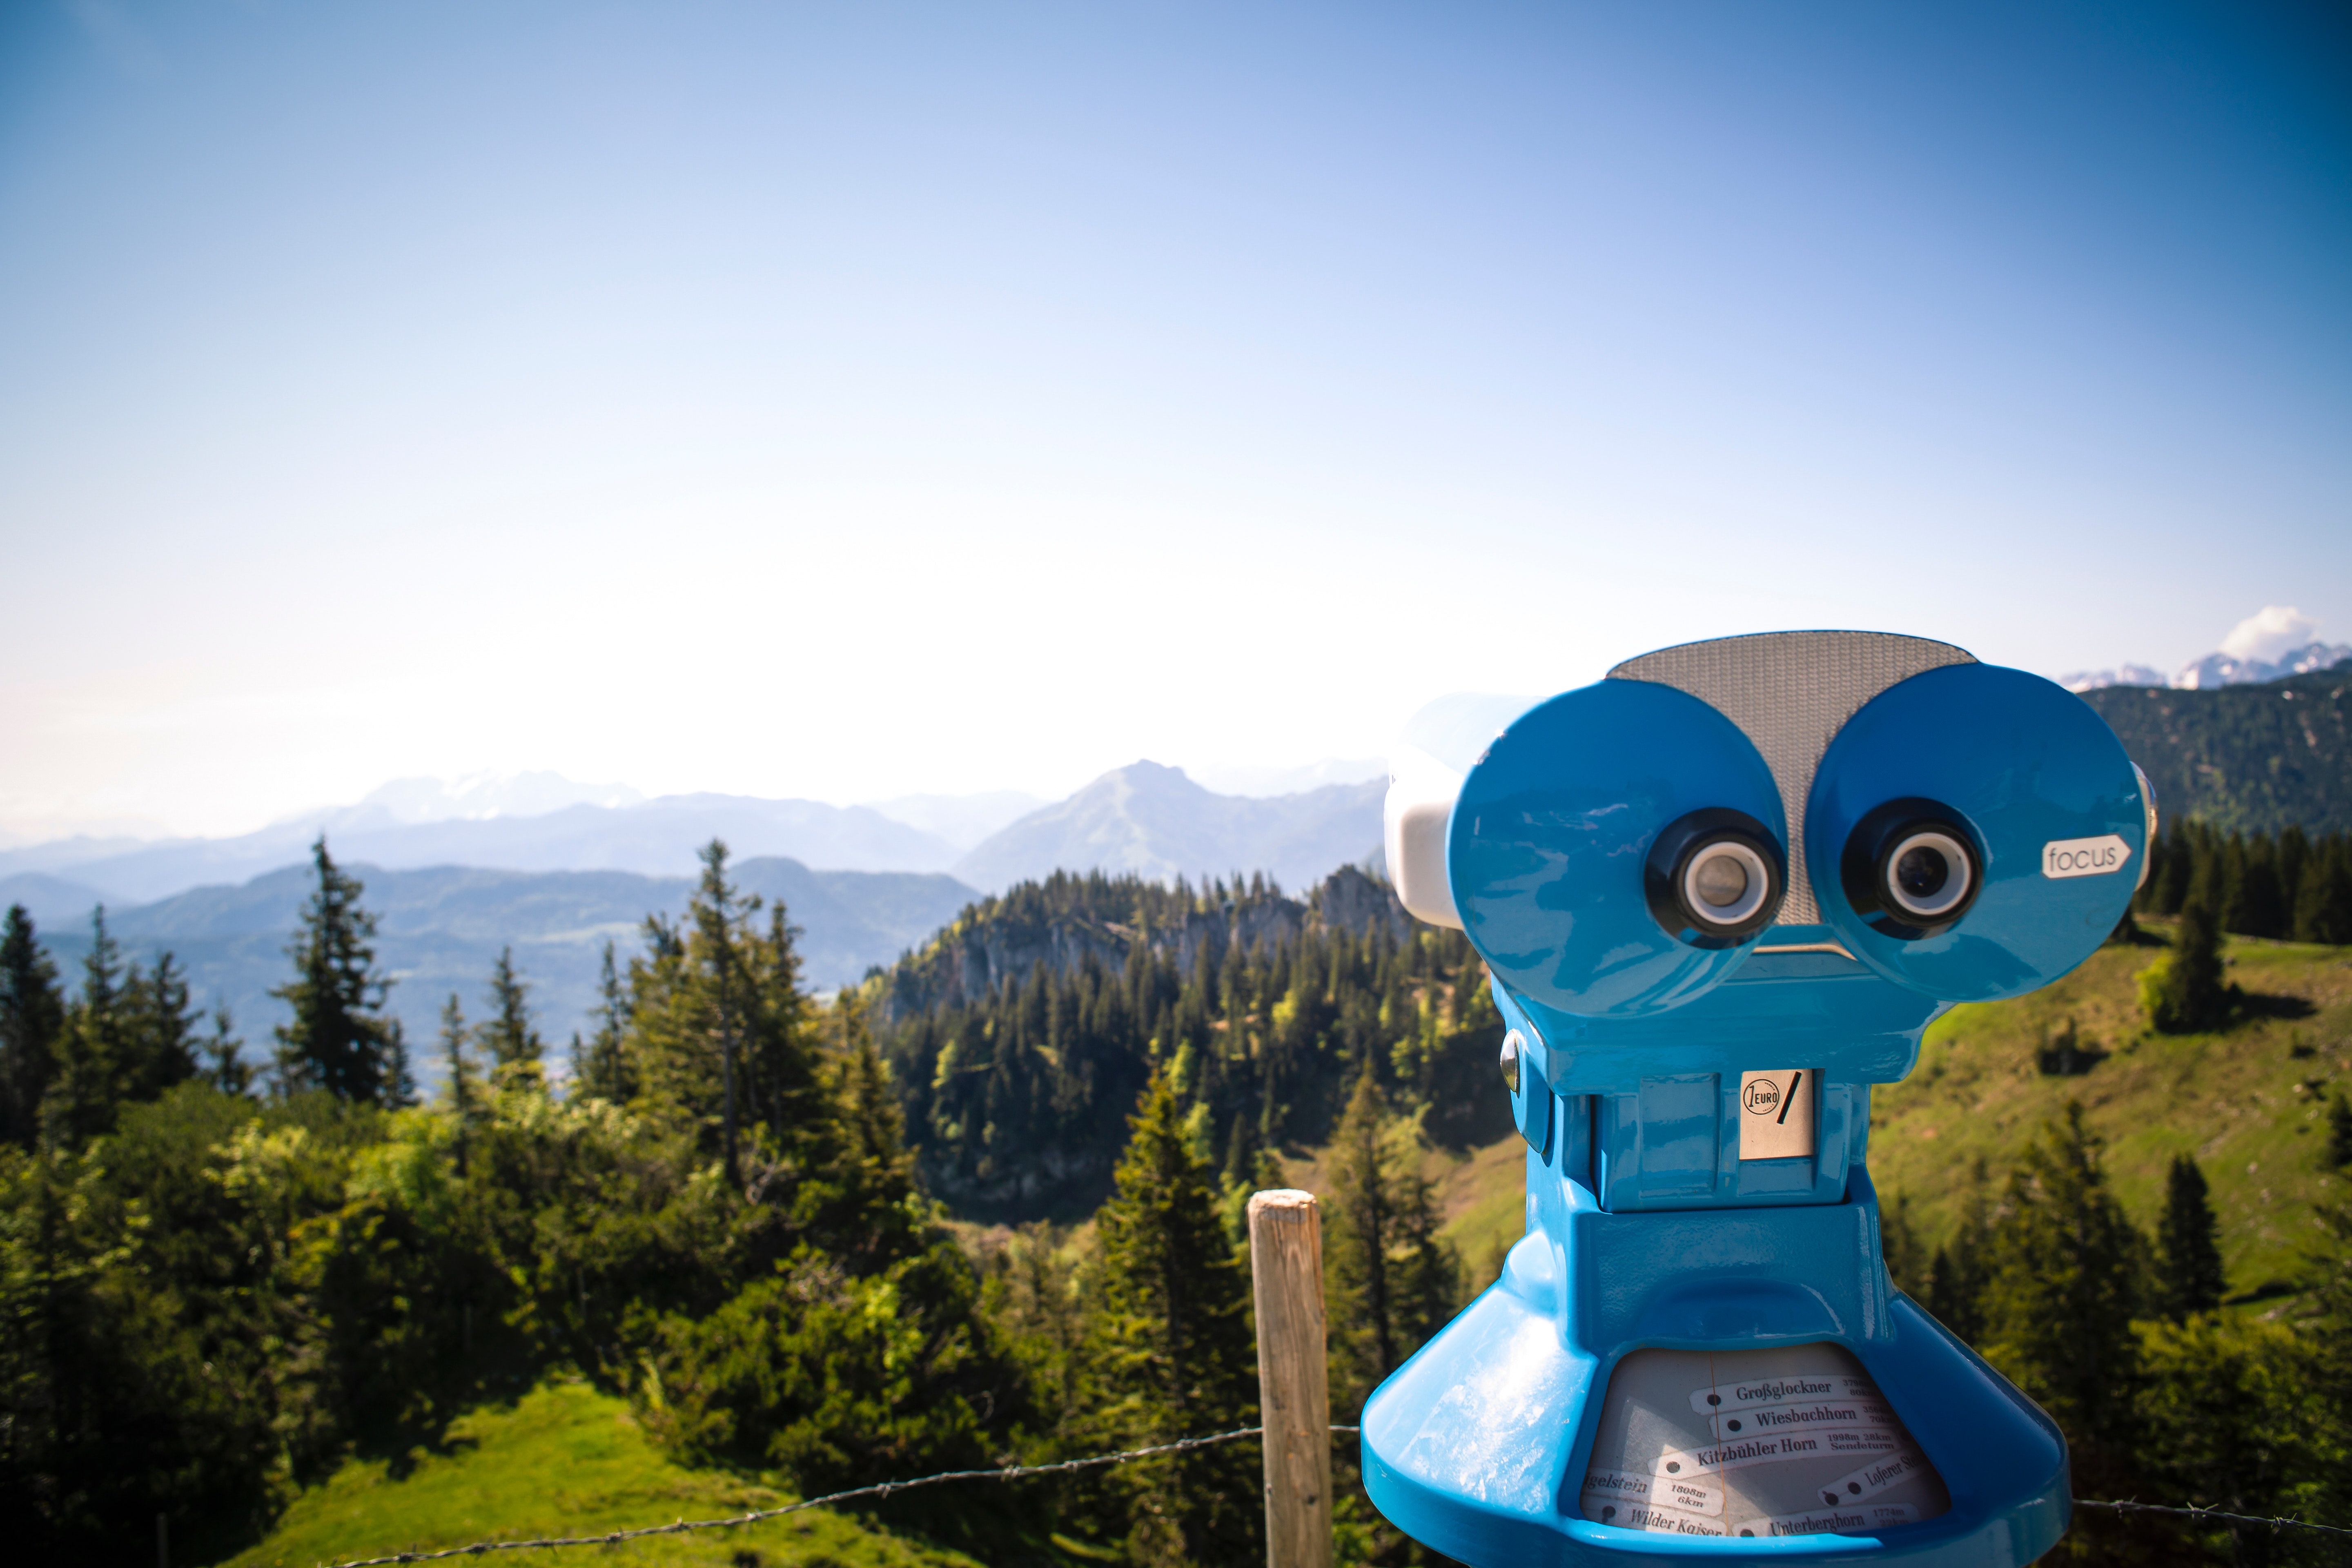
sky, mountainous landforms, blue, mountain, tree, mountain range, cloud, vacation, tourism, hill station, photography, hill, plant, alps, leisure, national park, forest